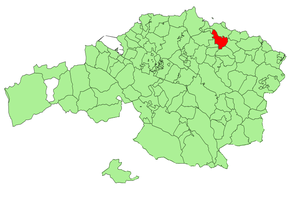
Gautegiz Arteaga en basque ou Gautéguiz de Arteaga en espagnol est une commune de Biscaye dans la communauté autonome du Pays basque en Espagne.